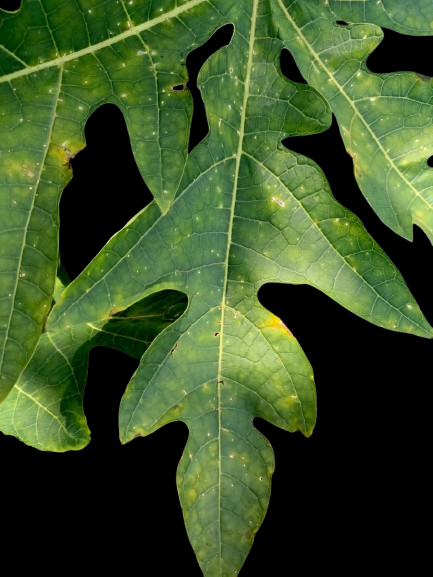
Crop: Papaya
Label: Pathogen_symptoms